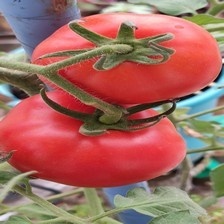
Label: tomato